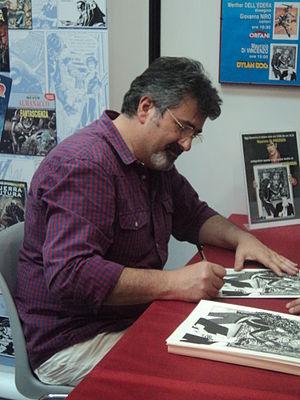
Maurizio Di Vincenzo est un dessinateur de bande dessinée italien, né le 7 mai 1958 à Teramo. Il travaille notamment sur la série Dylan Dog, extrêmement connue en Italie.